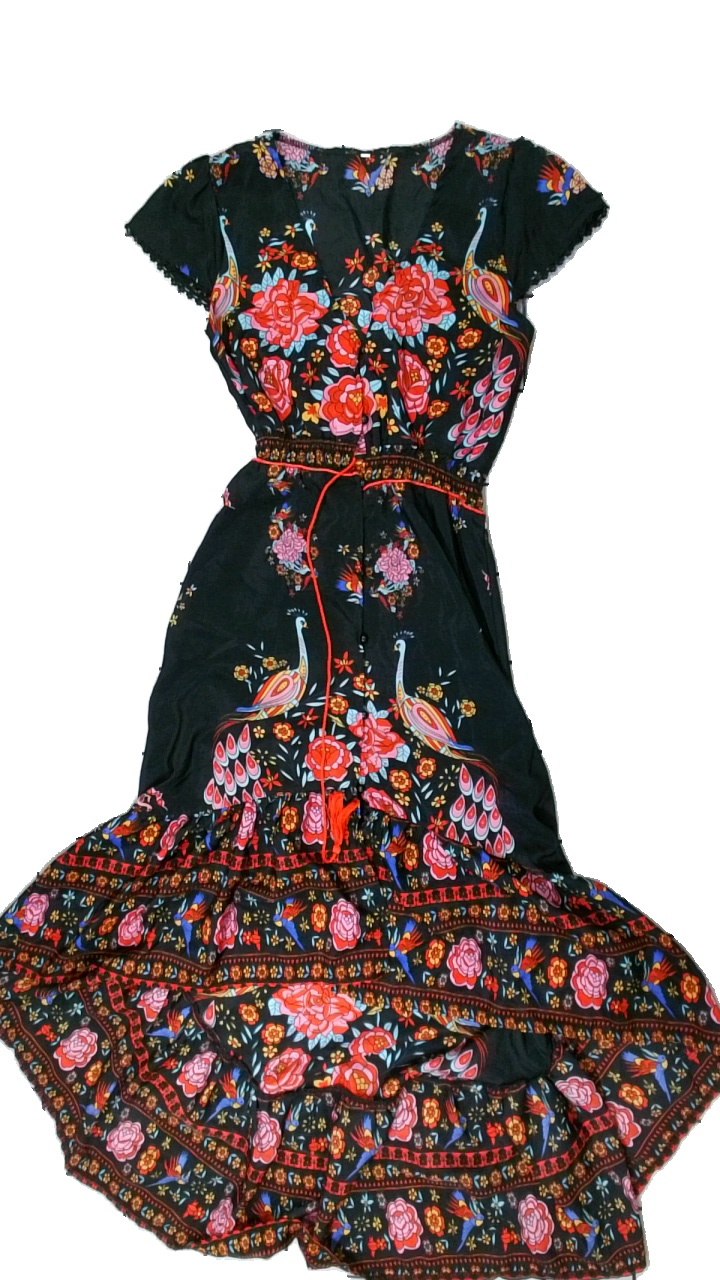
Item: Dress (Ladies)
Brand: Missing
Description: svart klänning med blommor och fåglar på, spets detaljer på armarna. knappar fram. någon lös tråd
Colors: Black, Pink, Blue, Multicolor
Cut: Regular
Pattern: Floral print
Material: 100% polyester
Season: All
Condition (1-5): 4
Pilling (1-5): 5
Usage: Reuse
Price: <50